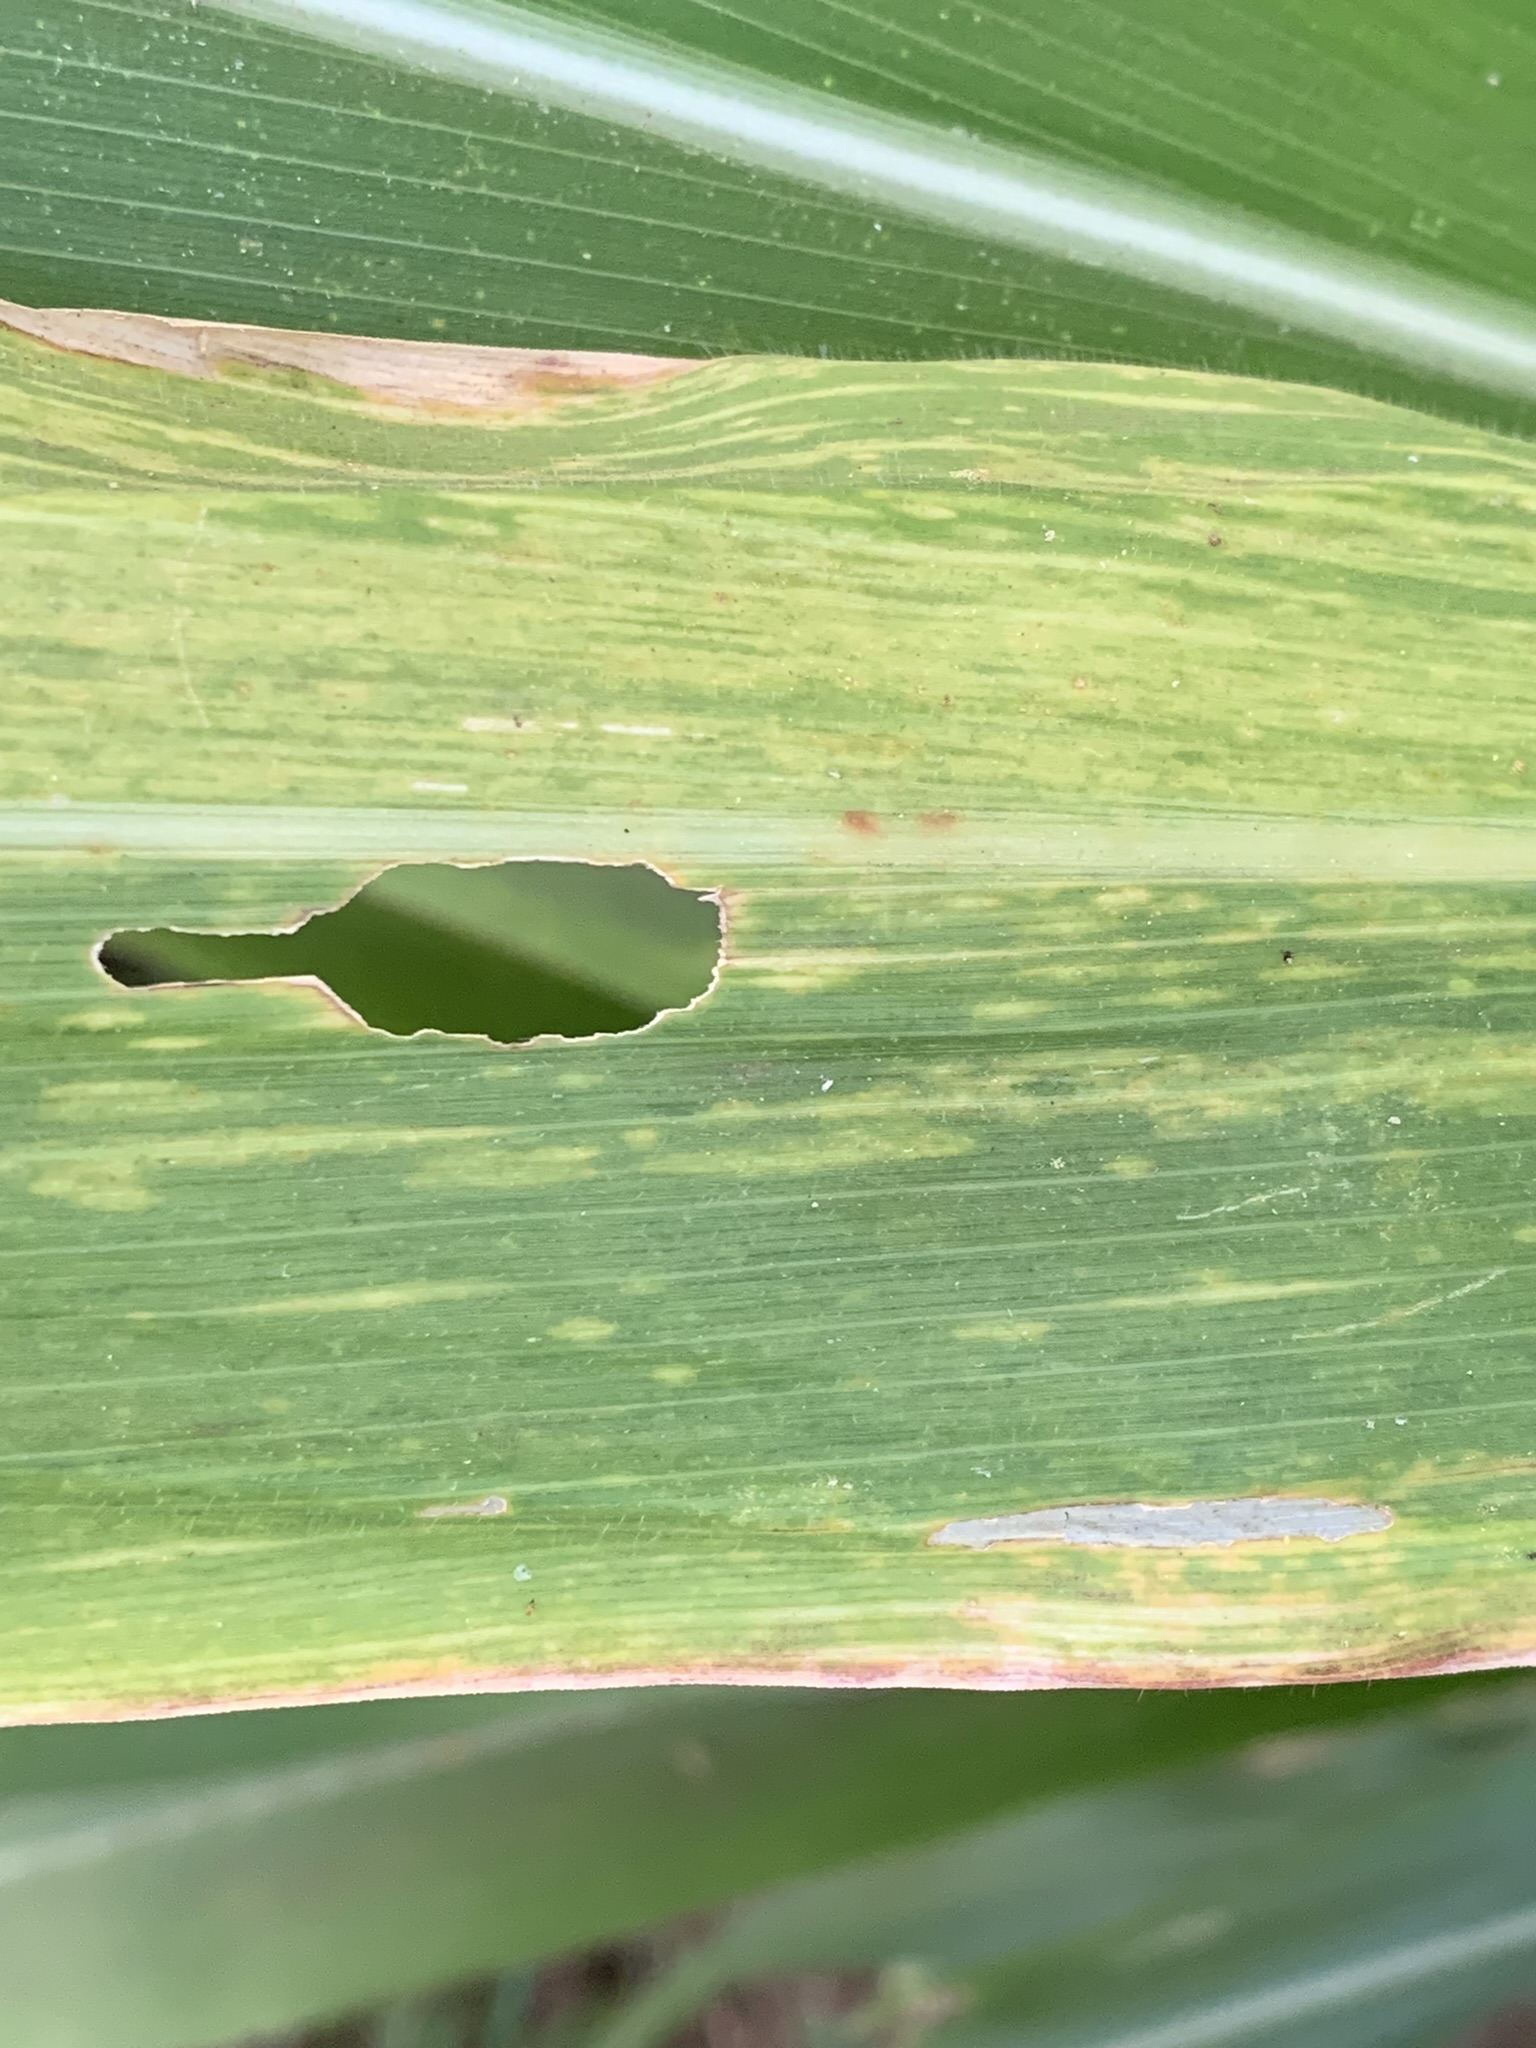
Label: MLN